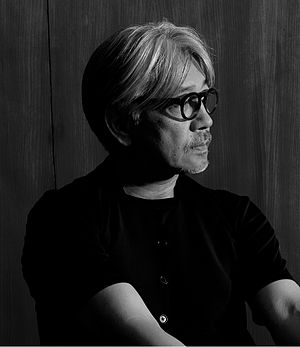
Ryuichi Sakamoto
Ryuichi Sakamoto, 2007
Ryuichi Sakamoto er en japansk multimusiker. Han har blandt andet samarbejdet med Alva Noto.